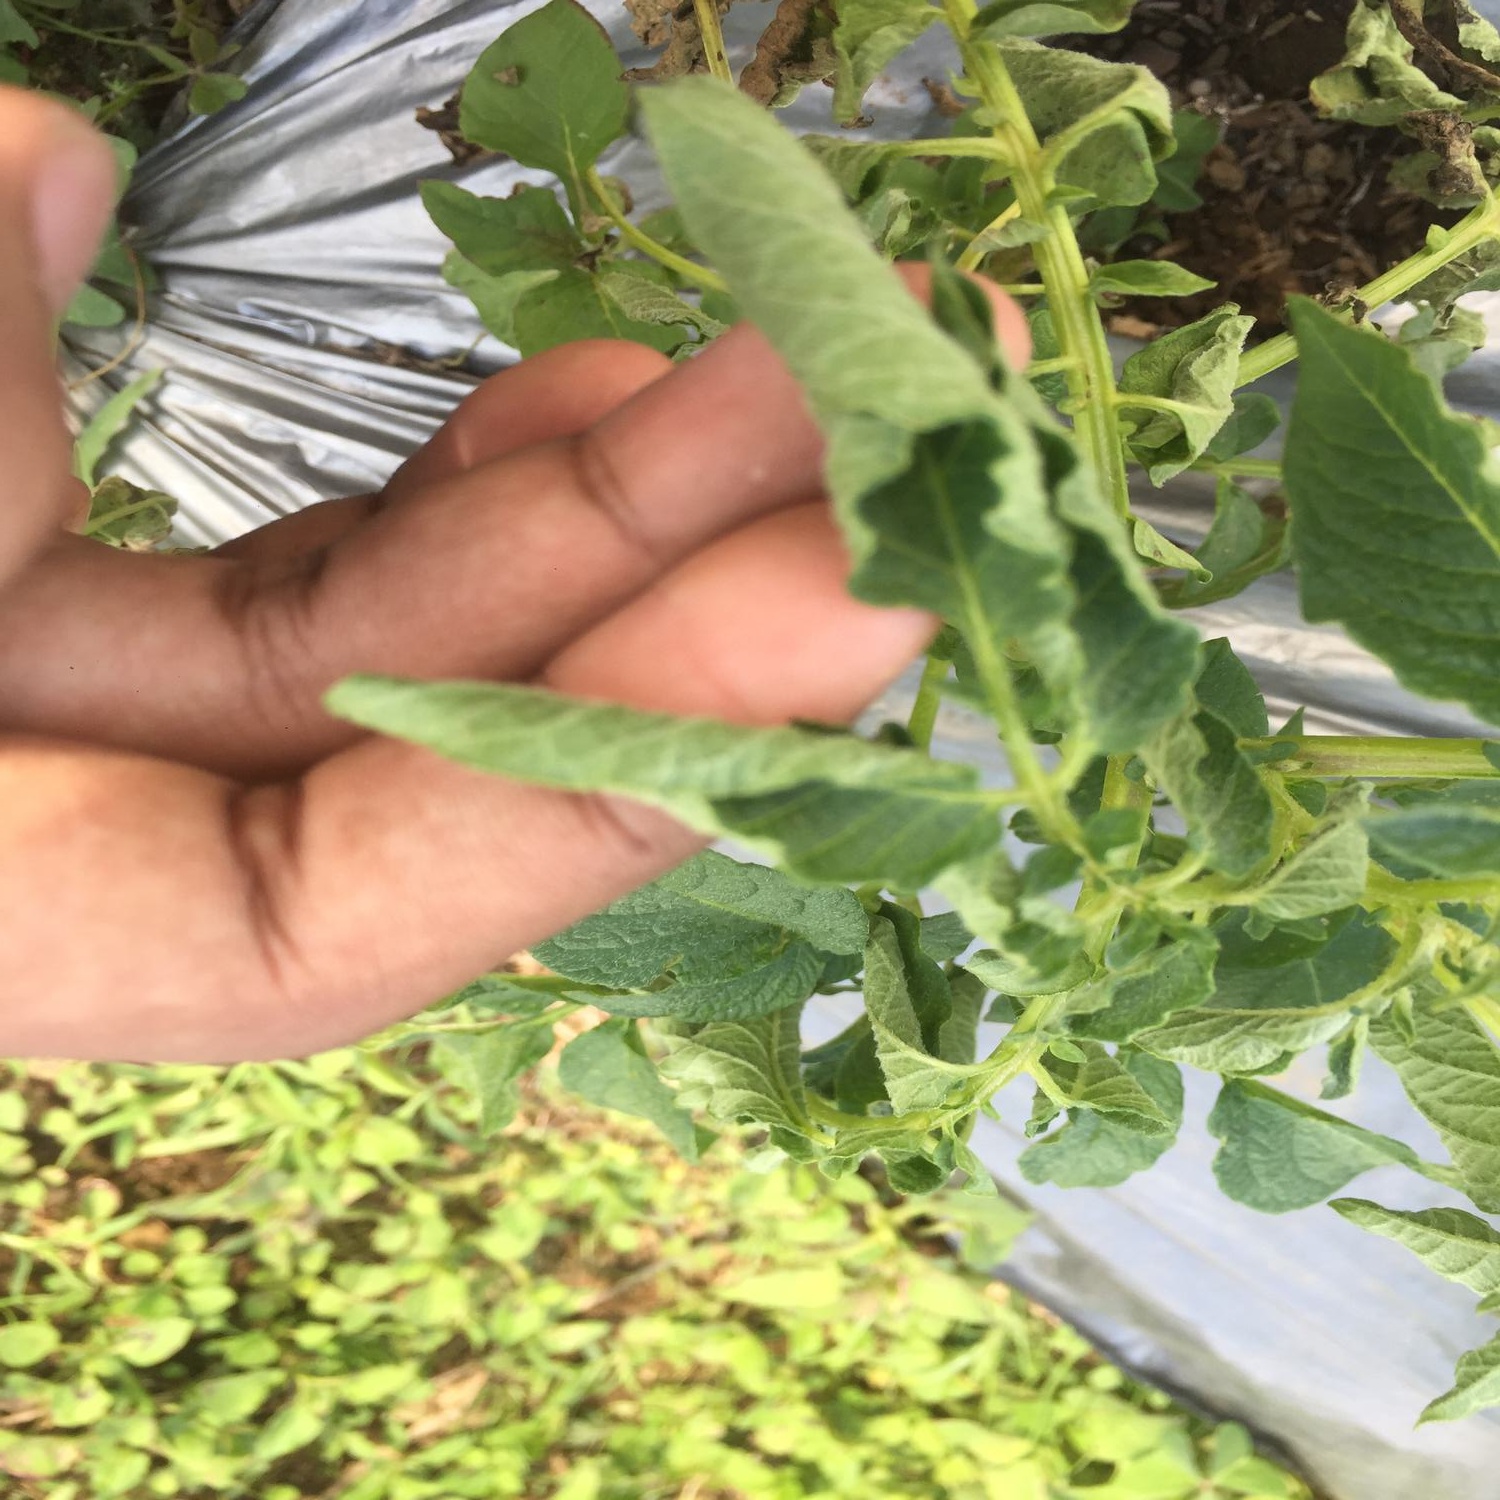
Etiqueta: Pudricion_Parda